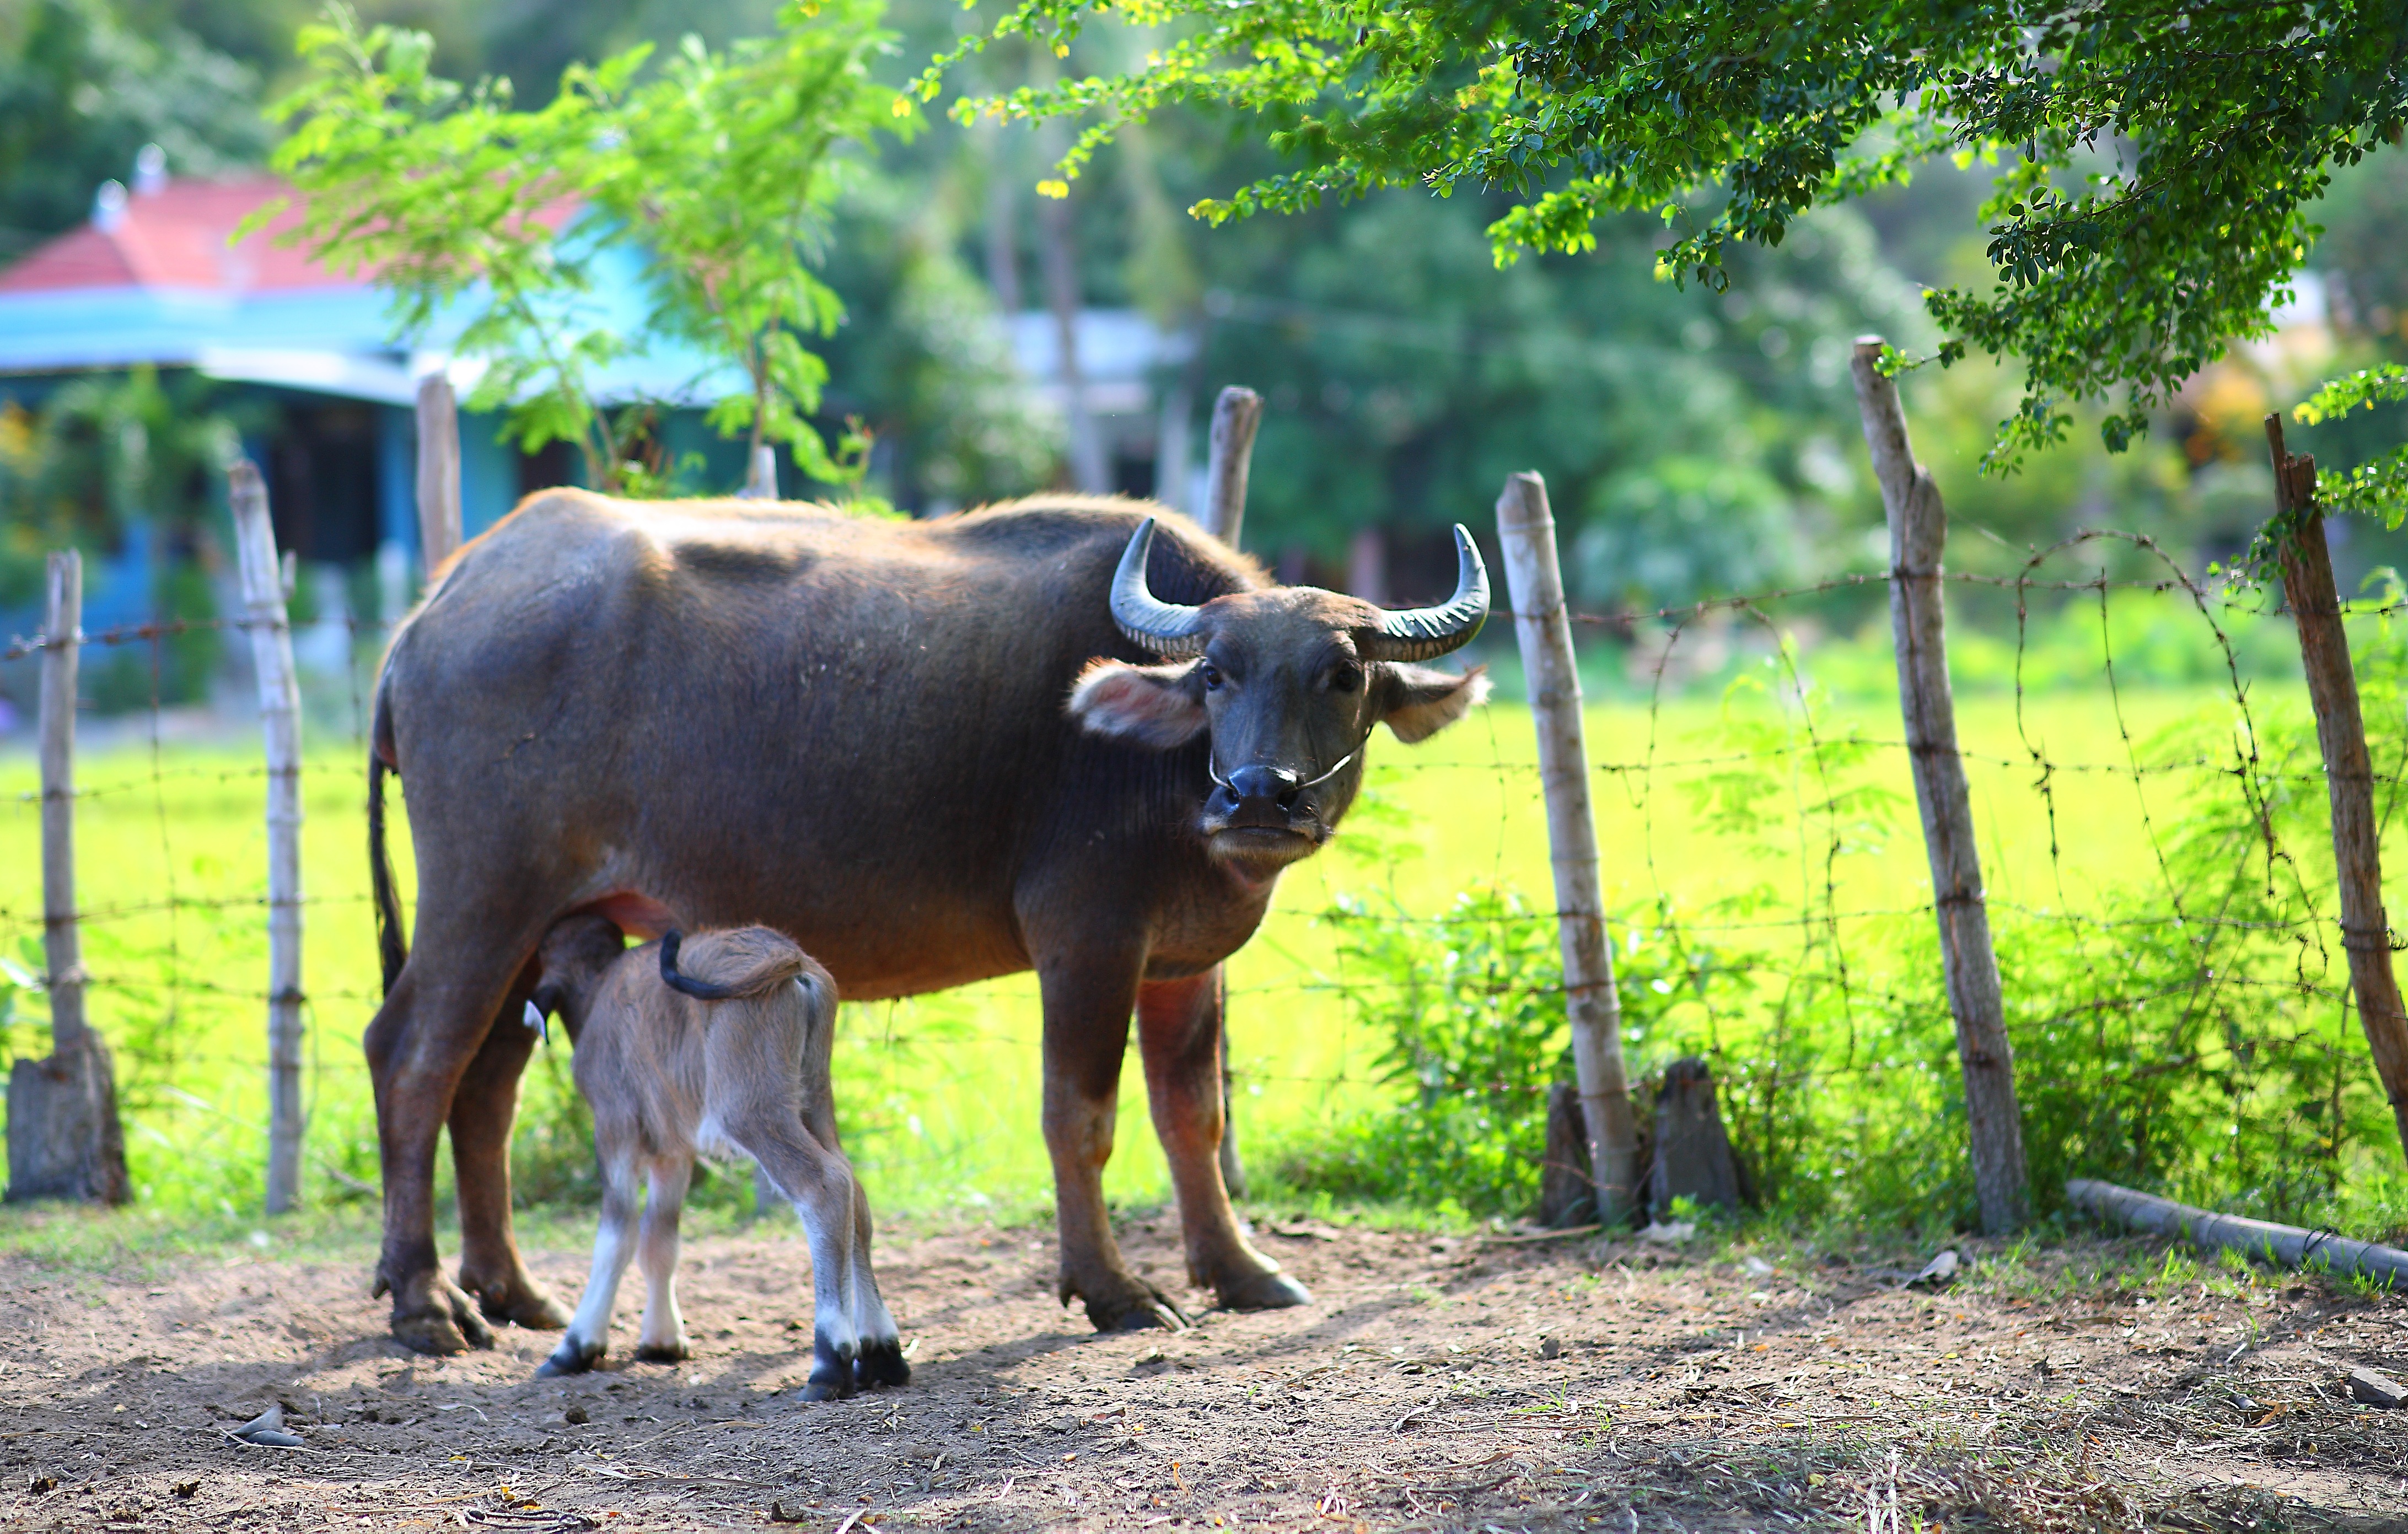
nature, grass, wilderness, field, farm, meadow, wildlife, wild, standing, horn, young, green, pasture, grazing, island, mammal, milk, baby, fauna, calf, motherhood, outdoors, bull, feeding, mother, animals, drinking, mammals, african, buffalo, elk, rural area, cattle like mammal